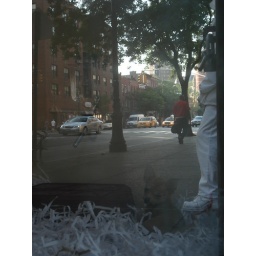
painted-white guy on 6th ave, reflected in front of window display puppy